Arabia Steamboat Museum

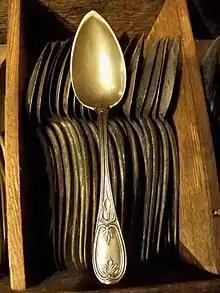
Spoons on display

The museum's collection consists of hundreds of thousands of items intended for daily life on the frontier including more than 4,000 boots and shoes, 247 hats, 235 ax heads, 29 jars of pickles, 328 pocket knives, and one children's doll. All are from 1856 or earlier; most of them were brand-new merchandise heading to general stores on the frontier. The "Wall Street Journal" called it "an Aladdin's cave of objects from the year 1856".